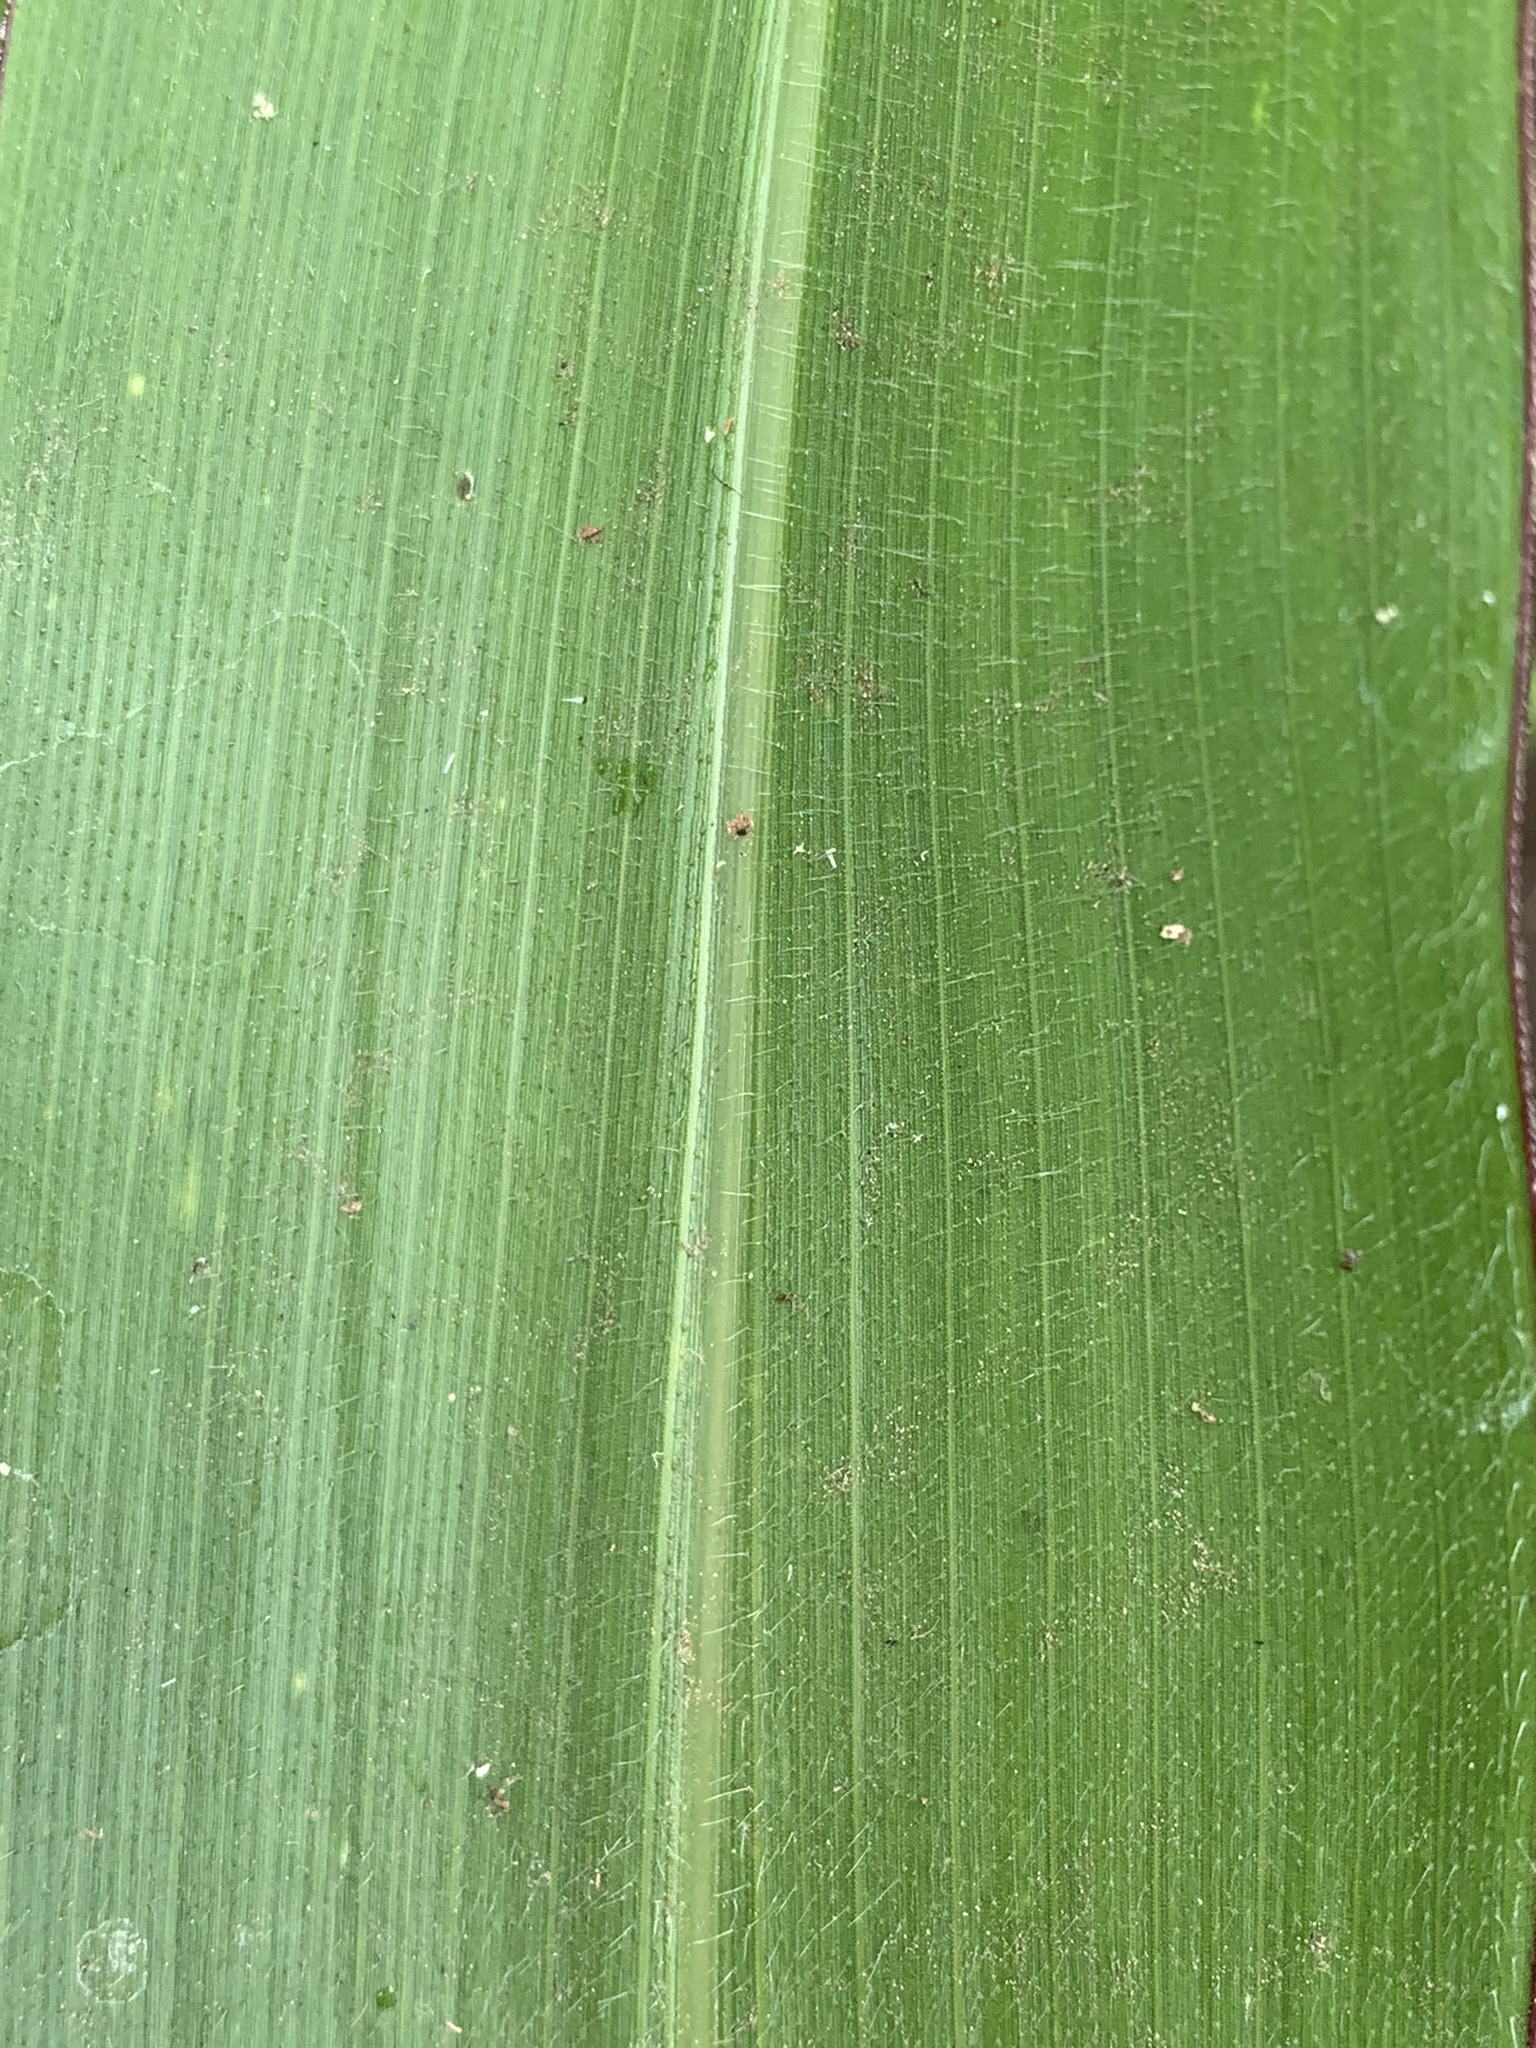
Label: Healthy